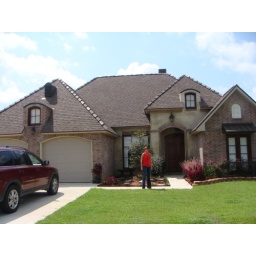
My daugther crystal standing in front of my home